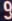
Number: 9